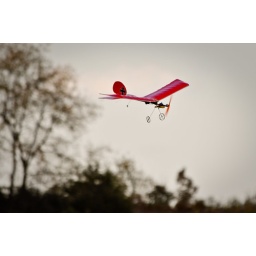
Model airplane field in Pratt Wayne Woods forest preserve.